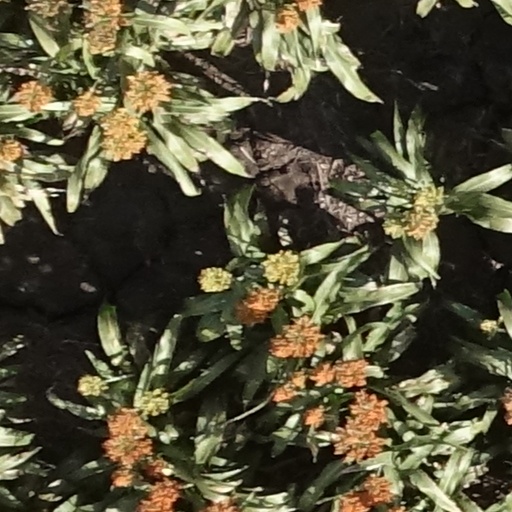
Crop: sorghum